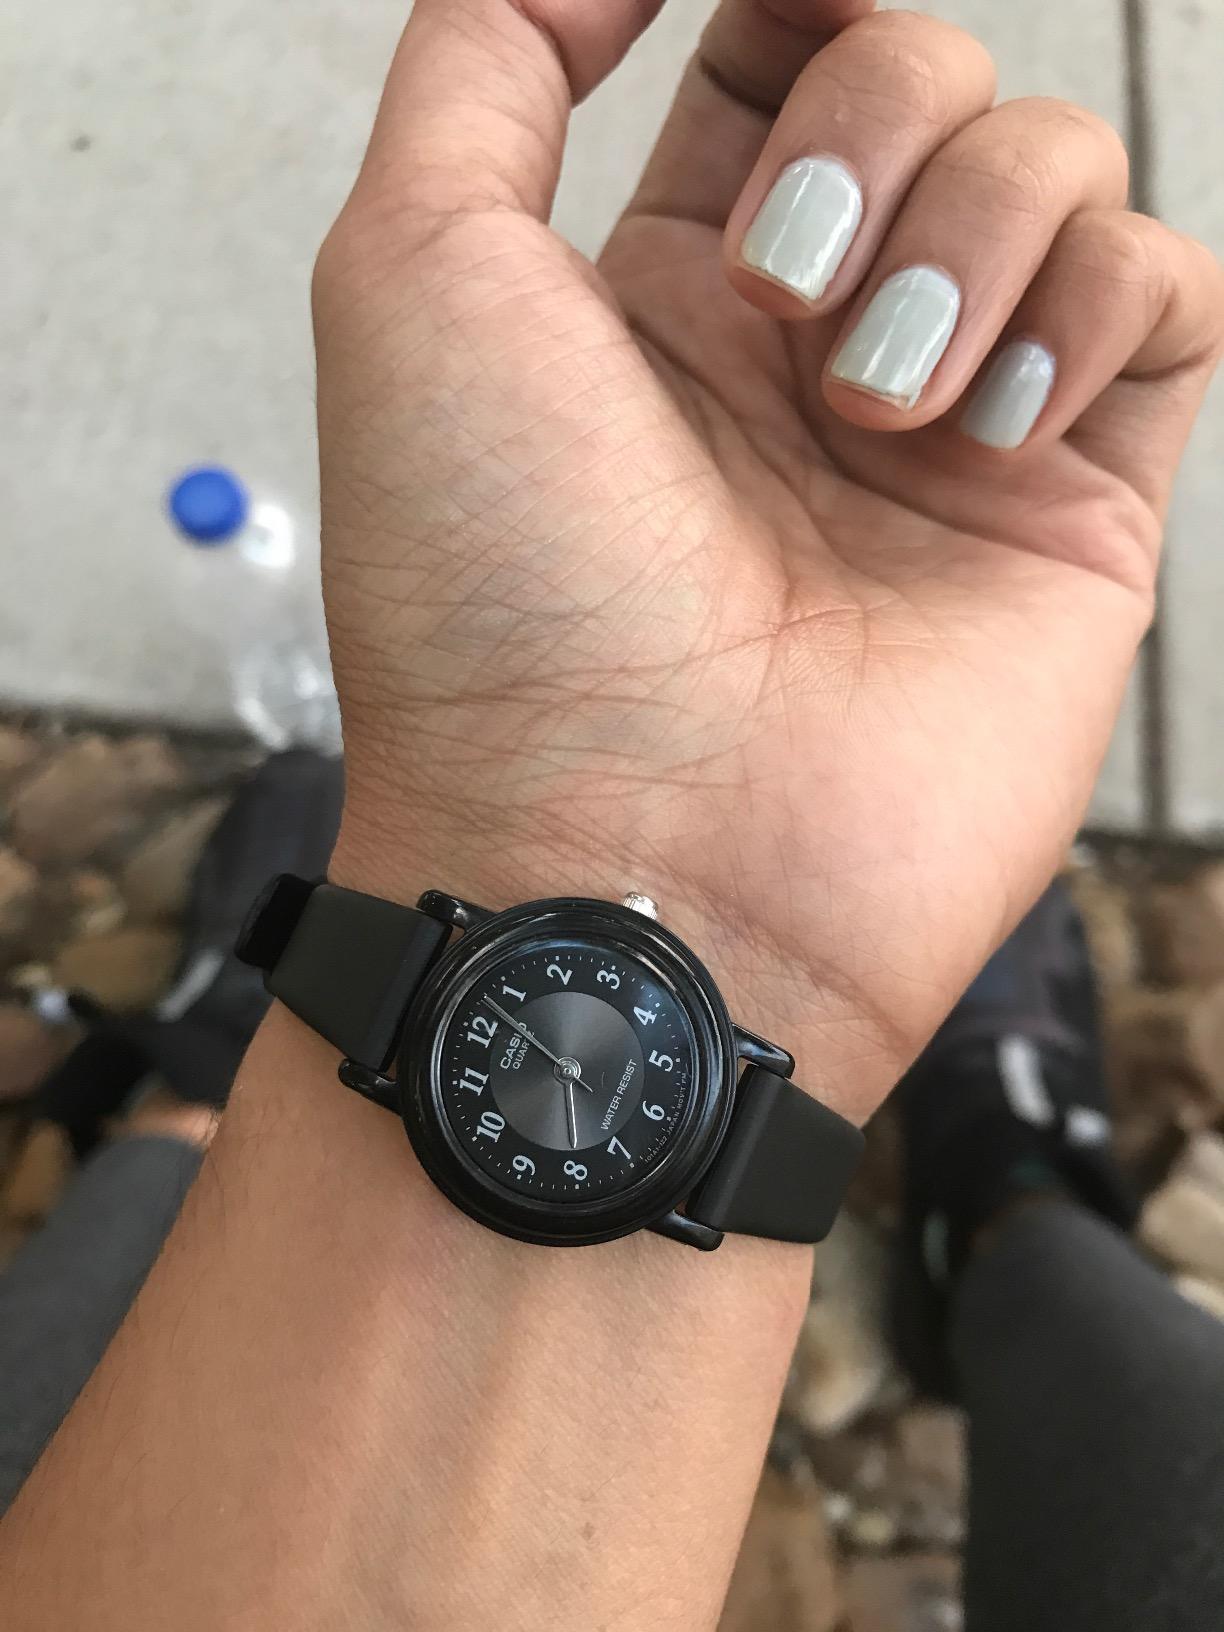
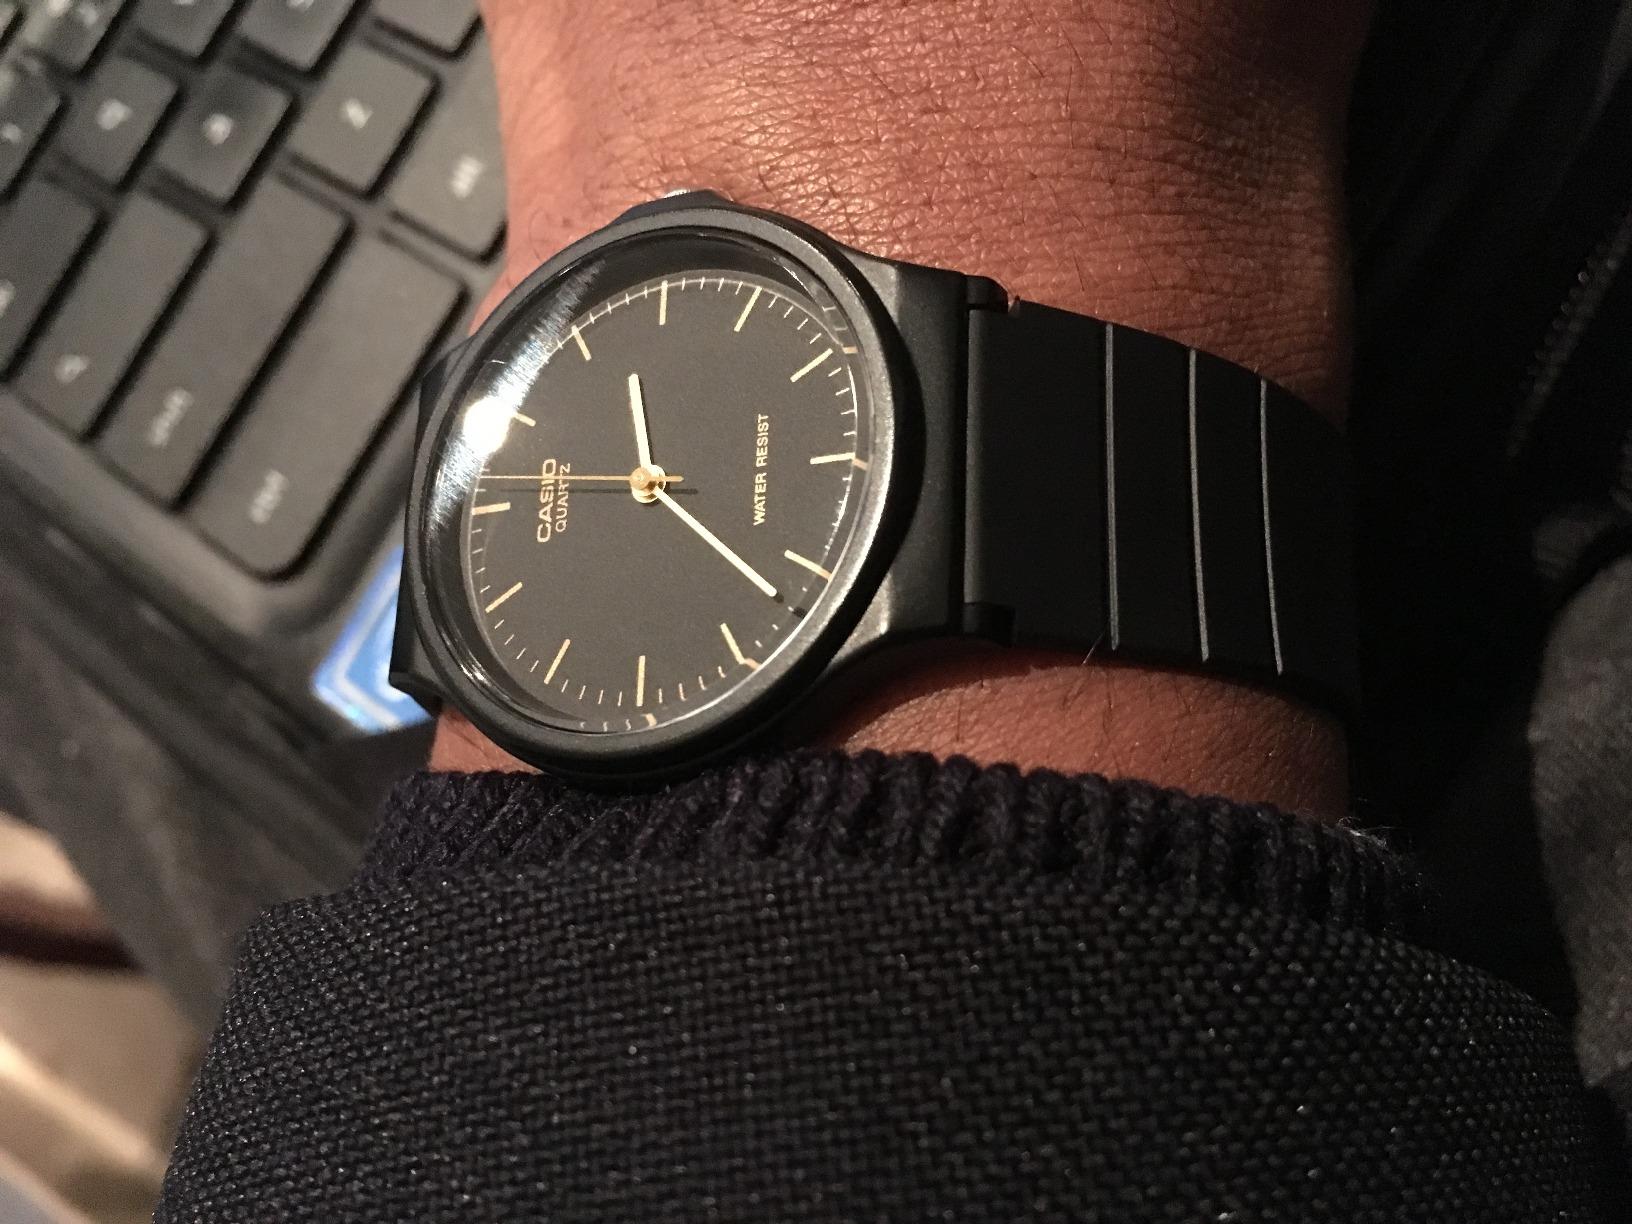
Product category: accessories_watch
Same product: no